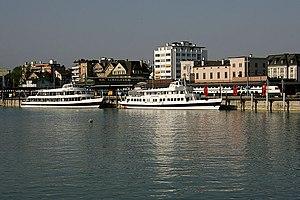
Cette liste présente les biens culturels d'importance nationale dans le canton de Thurgovie. Cette liste correspond à l'édition 2009 de l'Inventaire Suisse des biens culturels d'importance nationale pour le canton de Thurgovie. Il est trié par commune et inclus : 78 bâtiments séparés, 15 collections et 14 sites archéologiques.
Le canton de Thurgovie est un canton de Suisse, dont le chef-lieu est Frauenfeld.